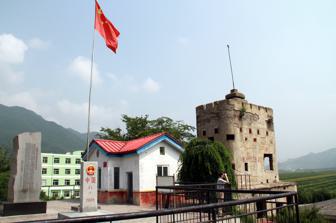
Building: Ji'an Yalu River Border Railway Bridge
Country: North Korea
Year built: 1939
Bridge crossing the China - North Korea border 41°9′21″N 126°16′20″E / 41.15583°N 126.27222°E / 41.15583; 126.27222 Ji'an Yalu River Border Railway Bridge Chinese border post at the bridge Chinese name Traditional Chinese 集安鴨綠江國境鐵路大橋 Simplified Chinese 集安鸭绿江国境铁路大桥 Transcriptions Standard Mandarin Hanyu Pinyin Jí'ān Yālùjiāng Guójìng Tiělù Dàqiáo Wade–Giles Chi-an Ya-lu-chiang Kuo-ching T'ieh-lu Ta-ch'iao IPA [tɕǐán jálûtɕjáŋ kwǒtɕîŋ tʰjèlû tâtɕʰjǎʊ] Yue: Cantonese Jyutping Zaap6 on1 aap1 luk6 gong1 gwok3 ging2 tit3 lou6 daai6 kiu4 IPA [tsàːpʔɔ́ːn ʔáplʊ̀kkɔ̄ːŋ kʷɔ̄ːkkɪ̌ŋ tʰɪ̄tlòu tàːikʰȉːu] Korean name Chosŏn'gŭl 집안압록강국경철도대교 Hancha 集安鴨綠江國境鐵道大橋 Transcriptions Revised Romanization Jiban Amnokgang Gukgyeong Cheoldo Daegyo McCune–Reischauer Chiban Amnokkang Kukkyŏng Ch'ŏlto Taegyo Xiajiefang Bridgehead [ zh ] used in the Korean War Ji'an Port The Ji'an Yalu River Border Railway Bridge ( Chinese : 集 安 鸭 绿 江 国 境 铁 路 大 桥 ; pinyin : Jí'ān Yālùjiāng Guójìng Tiělù Dàqiáo ) is a single-track railway bridge that spans the Yalu River and connects the outskirts of the Chinese town of Ji'an in Jilin Province with the North Korean town of Manp'o in Chagang Province . The bridge is 589.23 meters long and its height is 16 meters. It was constructed between 1937 and July 31, 1939 by Imperial Japan which during this time controlled both Korea and northeast China (through the puppet state of Manchukuo ).  A fortification near the Chinese end of the bridge dates from the same period. A square arch was added to the Chinese end of the bridge in 2004. The bridge was used for shipping troops from China into Korea during the Korean War and was targeted by US aerial bombing; however, it was not destroyed. From the Chinese side, the bridge is accessible for tourists who can walk up to a line close to the actual border. A new Ji'an Yalu River Border Road Bridge located upstream was completed and opened in April 2019. References